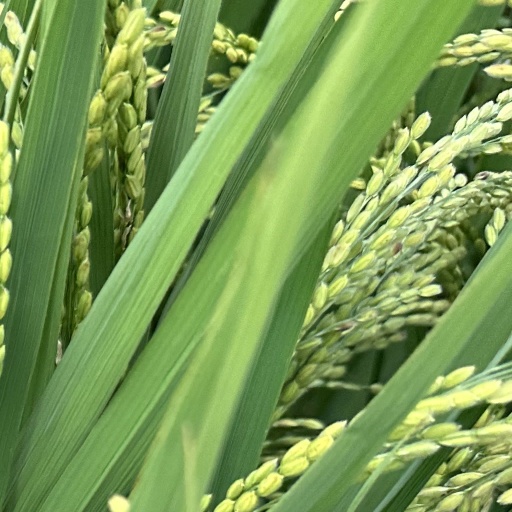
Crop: rice